Battle of Harpers Ferry

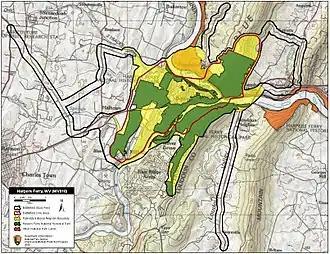
Map of Harpers Ferry Battlefield core and study areas by the American Battlefield Protection Program

While battles raged at the passes on South Mountain, Jackson had methodically positioned his artillery around Harpers Ferry. This included four Parrott rifles to the summit of Maryland Heights, a task that required 200 men wrestling the ropes of each gun. Although Jackson wanted all of his guns to open fire simultaneously, Walker on Loudoun Heights grew impatient and began an ineffectual bombardment with five guns shortly after 1 p.m. Jackson ordered A.P. Hill to move down the west bank of the Shenandoah in preparation for a flank attack on the Federal left the next morning.